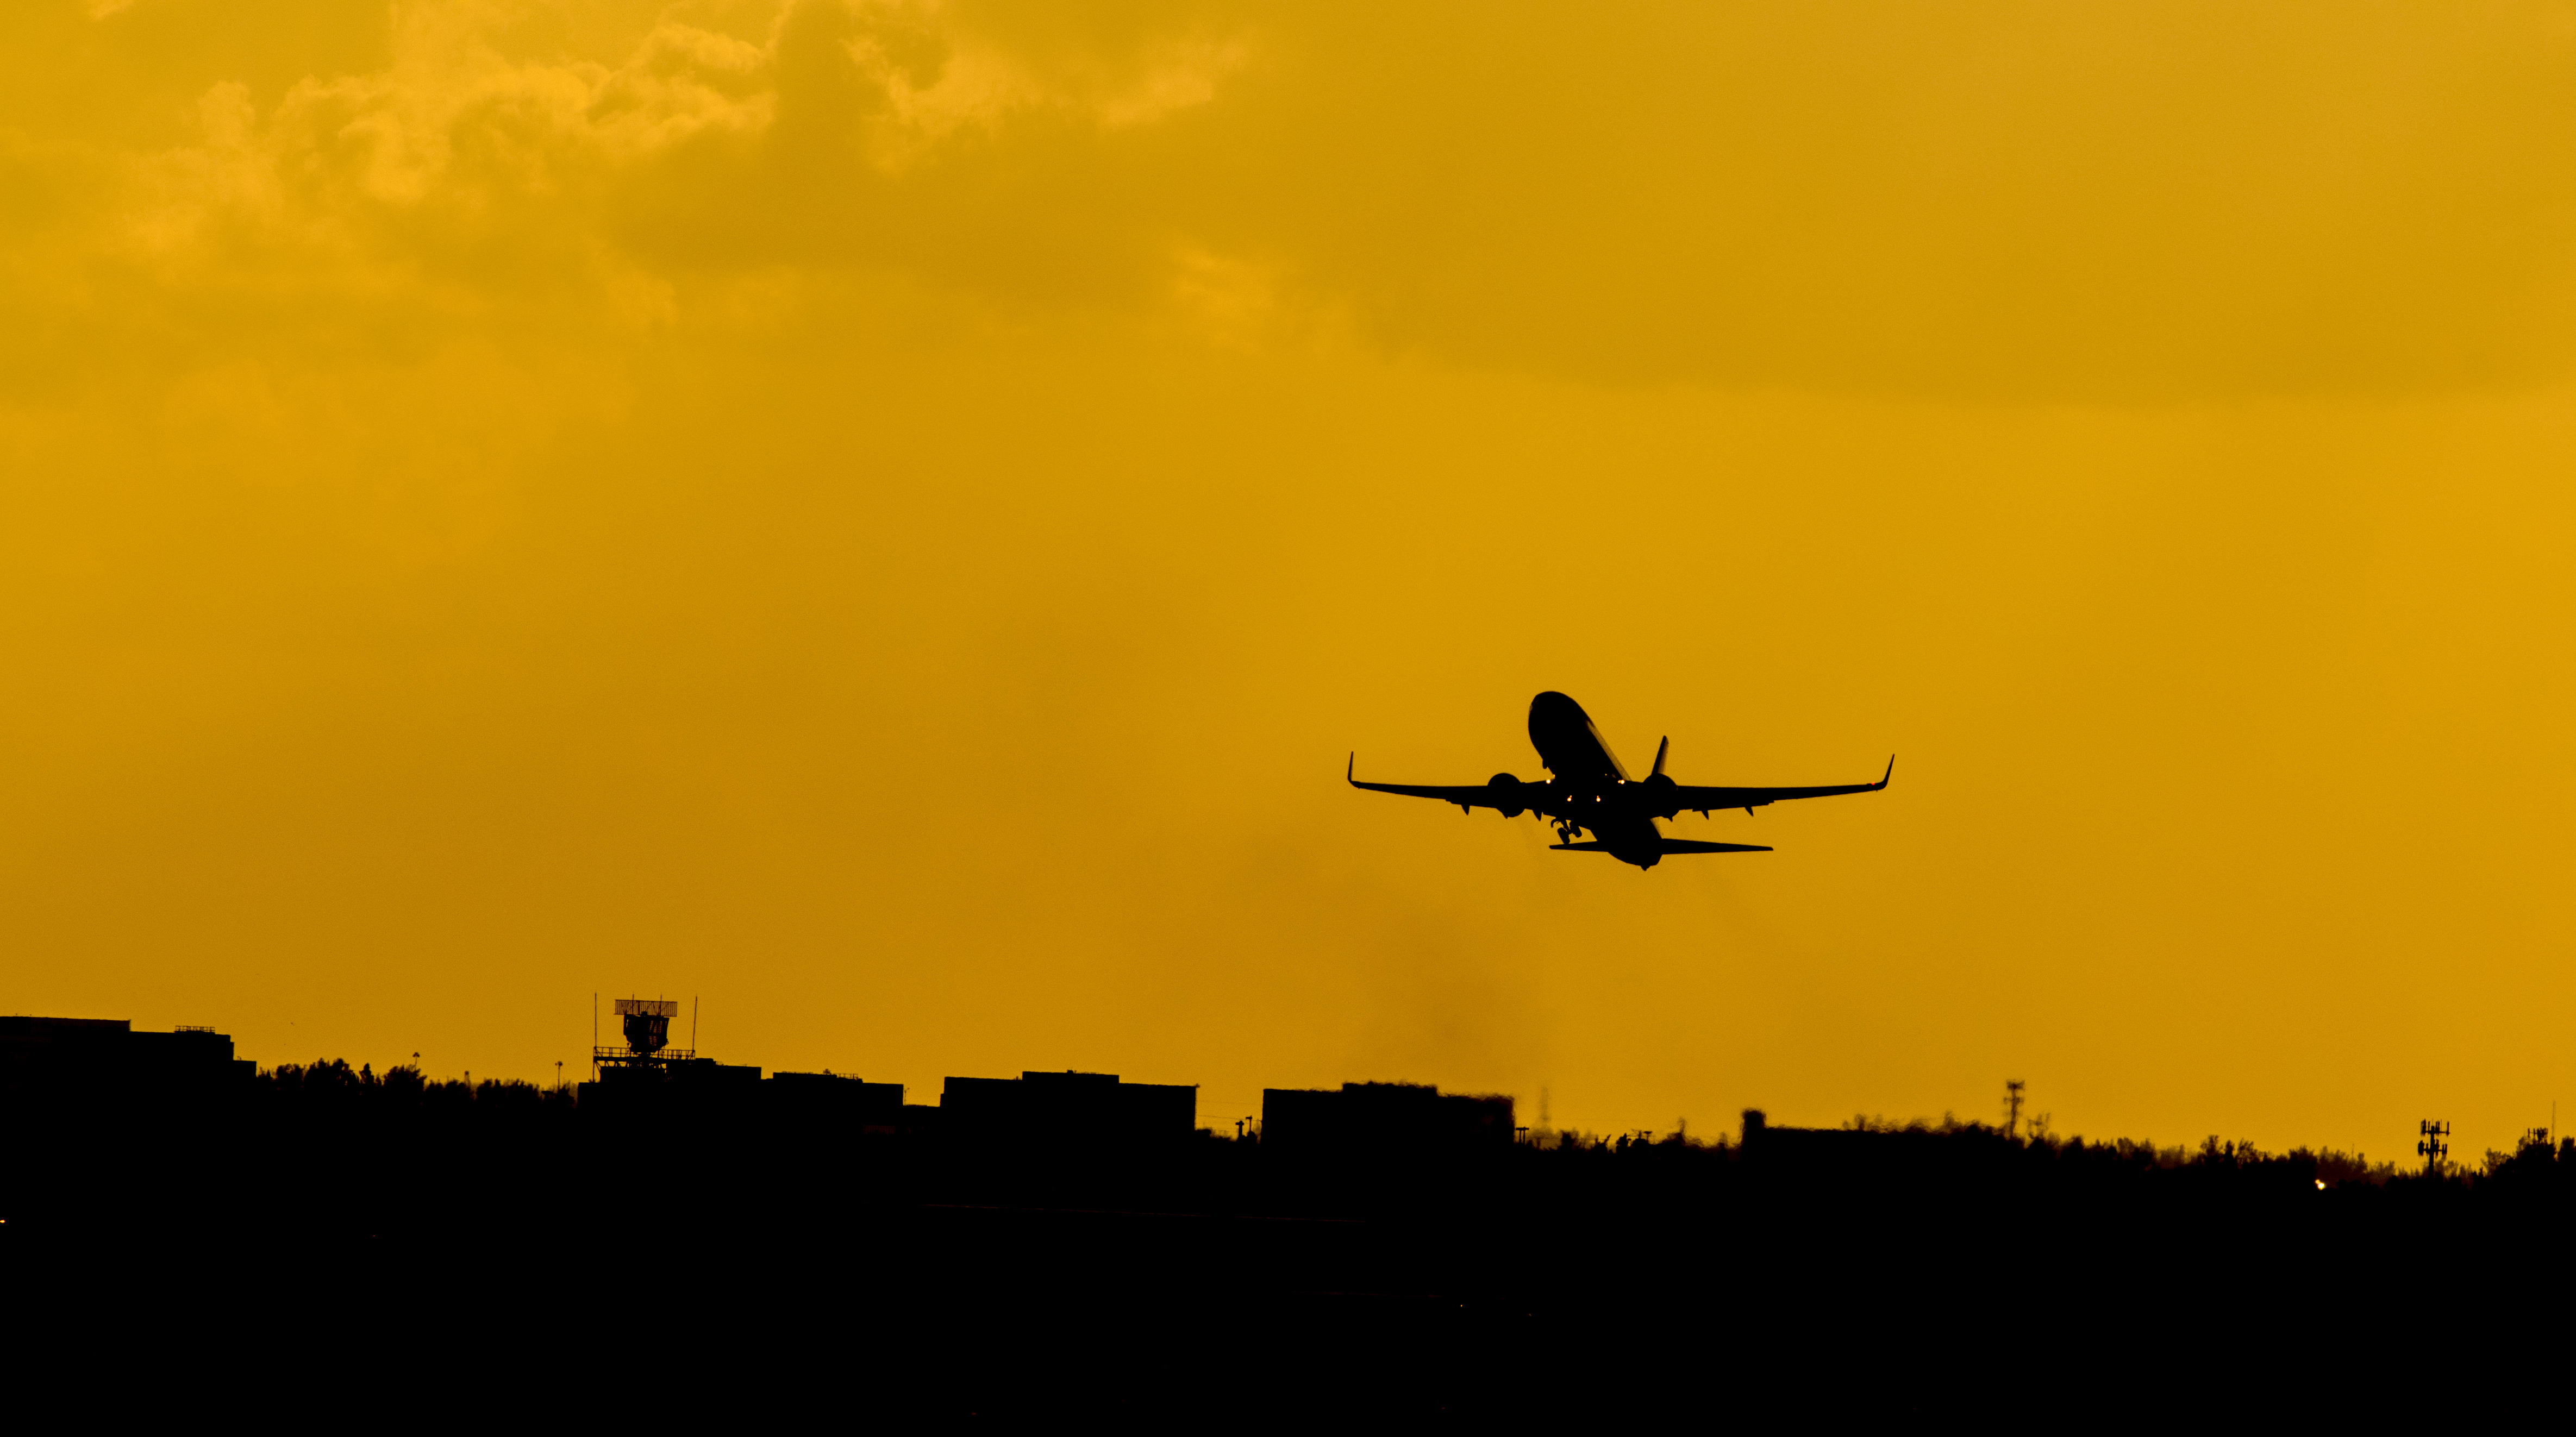
horizon, wing, cloud, sky, sun, sunrise, sunset, sunlight, morning, dawn, fly, airplane, plane, aircraft, dusk, evening, vehicle, aviation, flight, yellow, aeroplane, atmosphere of earth